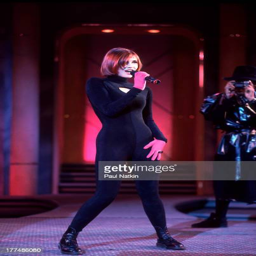
pop artist performs in the studio during an episode